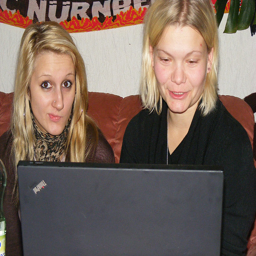
A couple of beautiful blondes sitting in front of a laptop.
Two women sitting on a couch looking at something on the screen of a laptop.
Two blonde women looking at the screen of a laptop.
Two blonde haired girls sitting in front of a laptop.
Woman looking at a computer screen with another looking on sceptically.